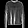
Label: Pullover